St. Paul's Institution

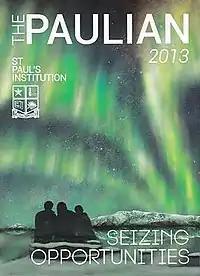
The Paulian front cover, 2013 edition.

St Paul's Institution produces an annual magazine titled The Paulian. It often features public examination results, year-round activities and achievements as well as essays submitted by students.